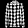
Label: Shirt